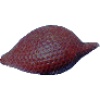
Label: Salak 1